Triple Crown (professional wrestling)

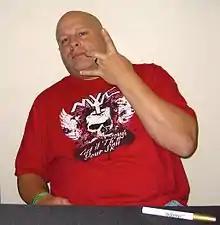
Mikey Whipwreck, the first ECW Triple Crown winner

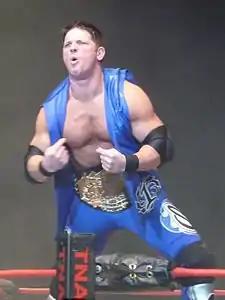
A.J. Styles, the first TNA Triple Crown winner

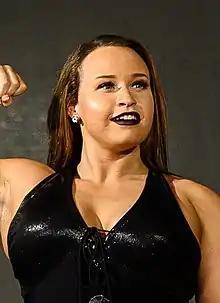
Jordynne Grace, the first TNA Knockouts Triple Crown winner

In Total Nonstop Action Wrestling (TNA – known as Impact Wrestling from 2017 to 2023), the Triple Crown was an accolade bestowed upon those who won (not necessarily concurrently) all three championships regularly contested in TNA between 2002 and 2007: the NWA World Heavyweight Championship, the TNA X Division Championship, and one-half of the NWA World Tag Team Championship. It was unknown whether or not those who won the NWA World Heavyweight and NWA World Tag Team Championships before or after TNA's acquisition and usage of the title belts would qualify for the Triple Crown.